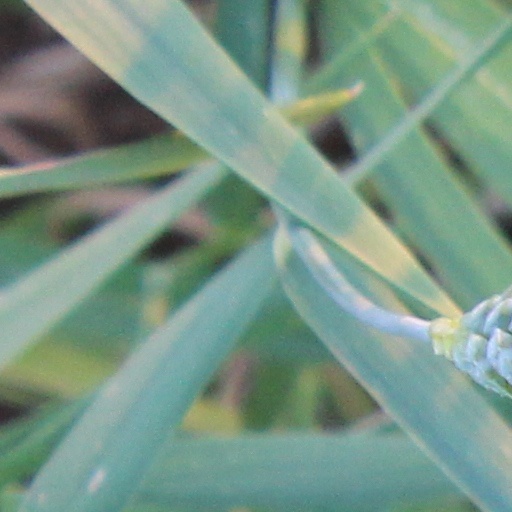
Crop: wheat